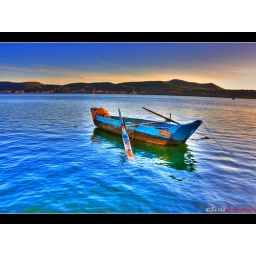
Blue boat in blue lake...